Zagreb

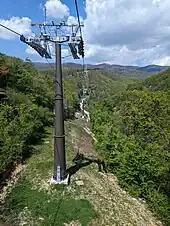
The newly opened Zagreb cable car

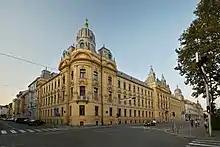
Croatian Railways headquarters

Zagreb is twinned with the following towns and cities: